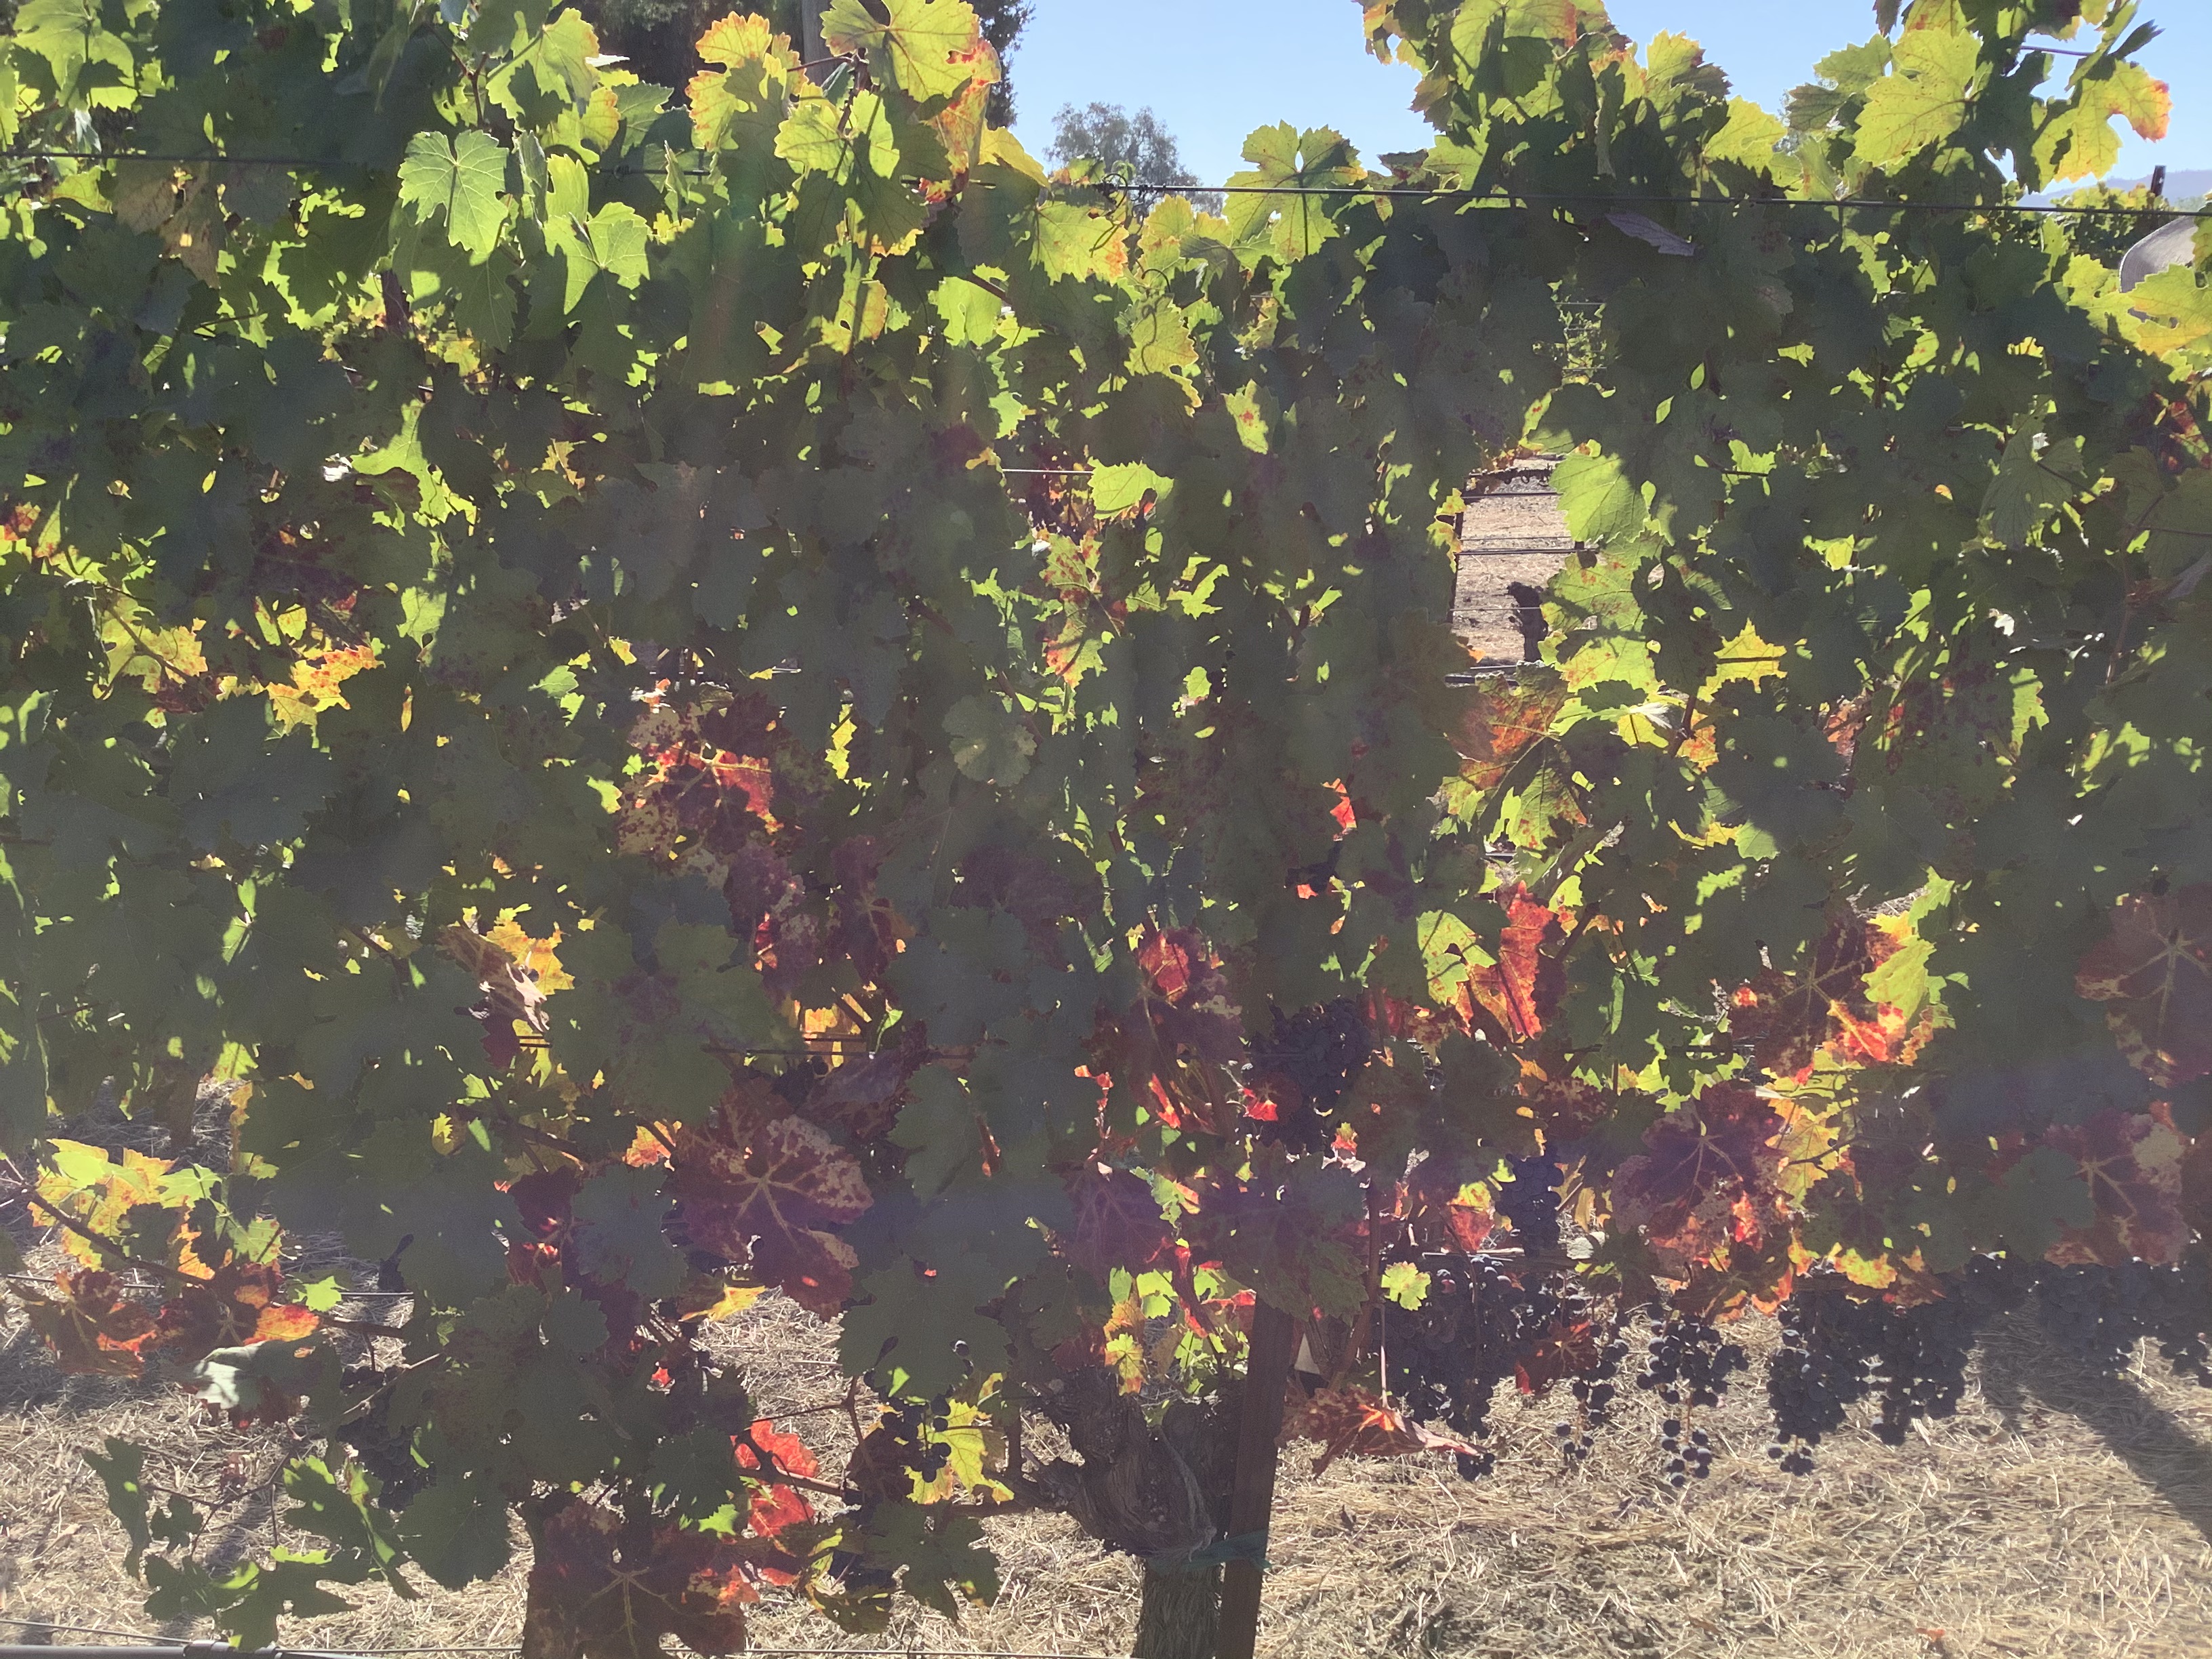
Label: Red Blotch